Farzad Nazem

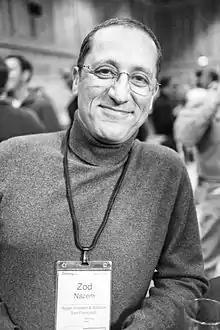
Farzad Nazem photographed by Christopher Michel in 2014

Farzad Nazem (born 1961), also known as Zod Nazem, was Yahoo!'s chief technology officer and one of its longest-serving executives. On May 30, 2007, at age 46, he announced that he would retire and leave Yahoo! in June of that year. Since retirement, Nazem has spent most of his time on investments, philanthropy, and professional mentoring of young entrepreneurs in the technology field.